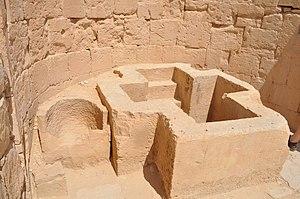
La plomberie est un métier très ancien, dont l'origine remonte à la construction des pyramides en Égypte antique ; attesté par des tuyaux en cuivre vieux de 4 500 ans, c'est un métier qui n'a cessé de s'améliorer et de se développer au cours des siècles et des générations de plombiers qui l'on servi.